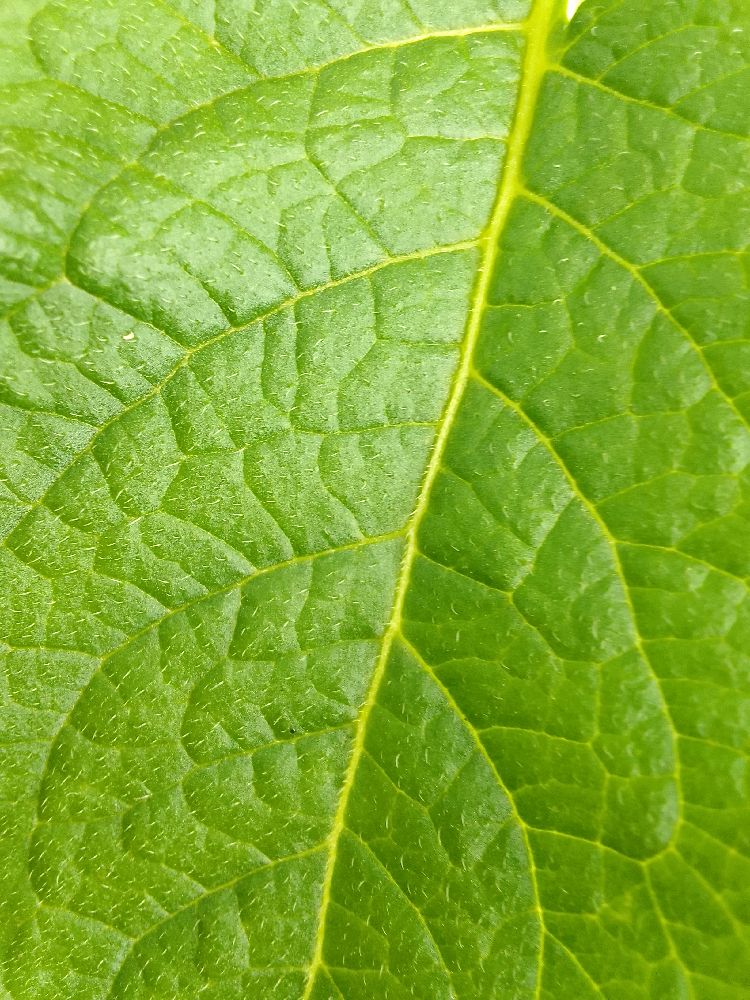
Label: Healthy